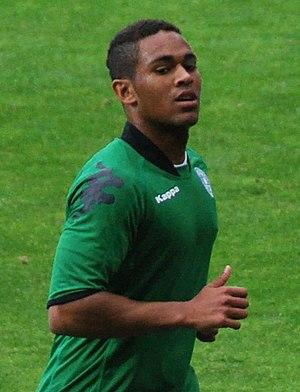
Kevin Mensah, né le 15 mai 1991 à Viborg au Danemark, est un footballeur danois. Il évolue au poste d'attaquant avec le club danois du Brøndby IF.